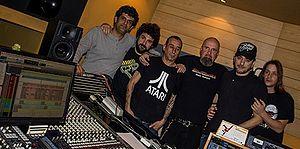
Def Con Dos est un groupe de rap metal et rap rock espagnol formé à la fin des années 1980 entre Vigo et Madrid. Le groupe se sépare en 1999 et se reforme en 2004. Les paroles de leurs chansons sont fortement engagées socialement.